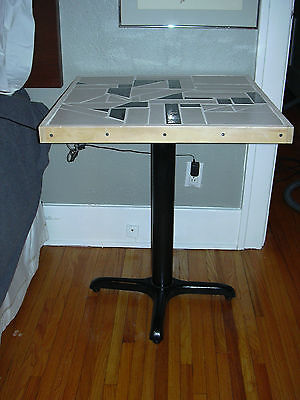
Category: table